Winston Price

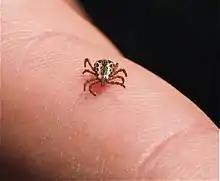
"Dermacentor variabilis", vector of Rocky Mountain spotted fever

In 1954, he detailed how ticks of the genus "Dermacentor", not "haemaphysalis", were the main vectors of "Rickettsia rickettsii" that caused Rocky mountain spotted fever in humans.